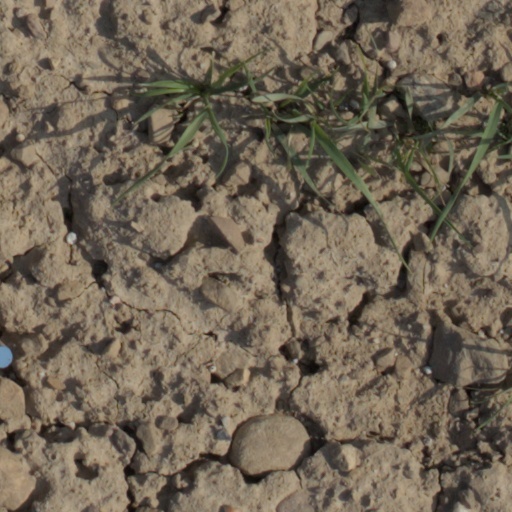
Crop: wheat